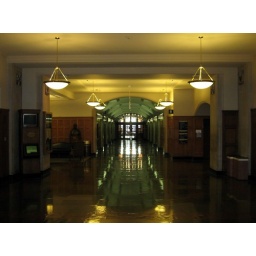
A quick shot while no one was in the corridor to blind with my flash.The University of Michigan Union.